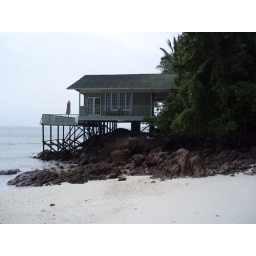
The water front beach house in Rawa.